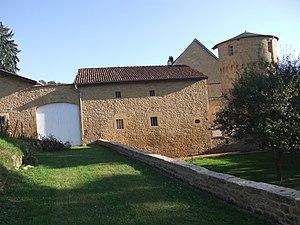
Château de Villette (54), vu de côté, en 2012
Villette est une commune française située dans le département de Meurthe-et-Moselle en région Grand Est.